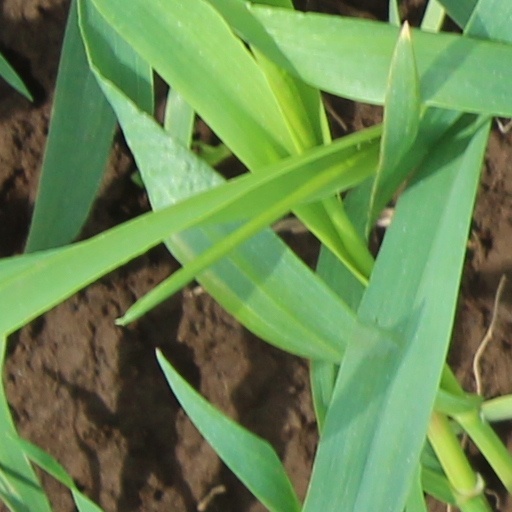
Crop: wheat